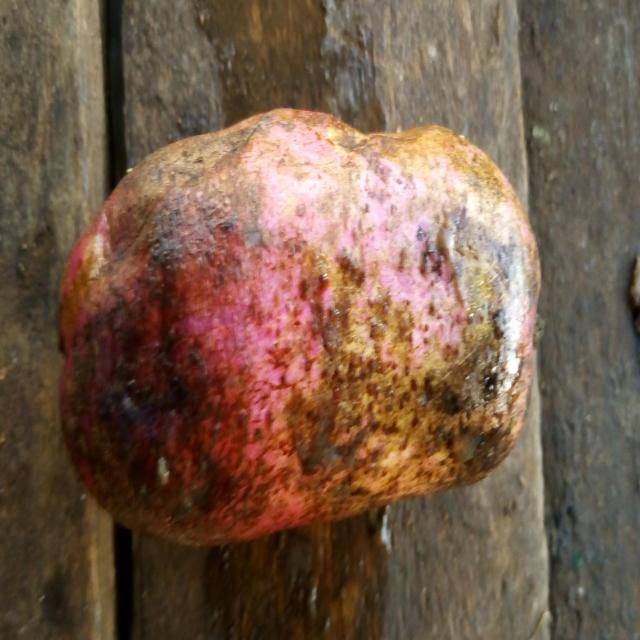
Plum grade: rotten